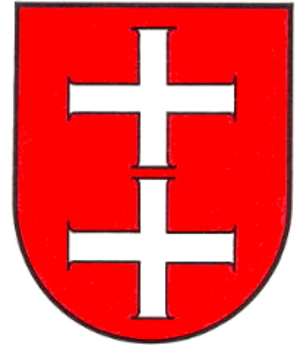
Gossersweiler-Stein est une municipalité de la Verbandsgemeinde Annweiler am Trifels, dans l'arrondissement de la Route-du-Vin-du-Sud, en Rhénanie-Palatinat, dans l'ouest de l'Allemagne.